Hector Carreon

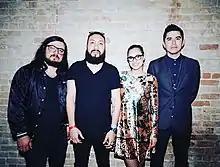
The Chamanas

In 2015 their first album, "Once Once", won Best Pop Album at the Independent Music Awards (IMAS) in Mexico.